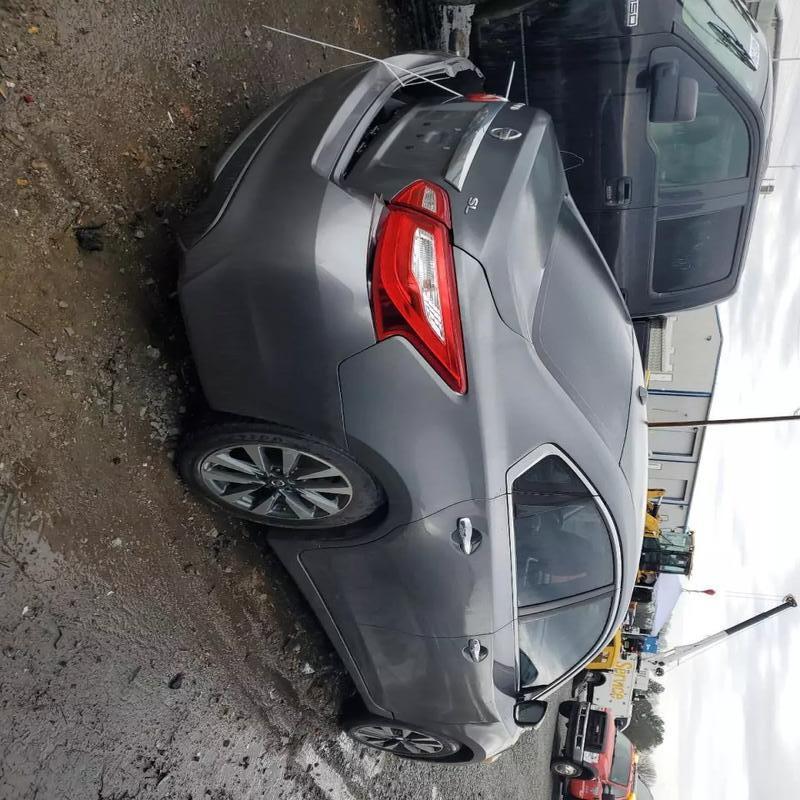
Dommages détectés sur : pare-choc arrière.
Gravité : majeur